Biblioteca Riccardiana

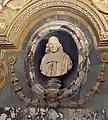
Giovanni Battista Foggini, "Bust of Vincenzio Capponi" (Biblioteca Riccardiana reading room).

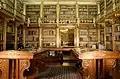
The Sala Esposizione.

The gallery and the library (the latter corresponding to what is now the reading room in the “Biblioteca Riccardiana”) were initially conceived as a single unit. For this reason, they share the same decorative program. The hall (which should be considered as a late Baroque Wunderkammer) served as a majestic vestibule leading to the library. The frescos by Giordano follow the program designed by Senator Alessandro Segni (scholar, secretary to the Accademia della Crusca, admired man of letters and tutor to Francesco). The fresco in the hall depicts the various stages in human life and its consequences (either rewards or punishments); the scenes represent human beings engaged in diverse activities, the personifications of the four seasons, and mythological figures against a natural background. The theme in the library's vault instead is the path to wisdom, understanding, and knowledge. The title of this scene – which was also painted by Luca Giordano (1685) – is “The Mind Understands the Truth”. In comparison with the fresco in the hall, this work is less complex and with a small number of figures, i.e., the personification of Divinity at the top, a naked maiden (the Truth), Theology, the Mind between the Science and the Philosophy at the bottom. The underlying meaning is as follows: understanding (which the Riccardi family promotes) allows human beings to raise above their natural state, thus ascending towards the light of truth. The latter is connected both with faith (thanks to Theology) but also with science, which we can reach in our earthly life through research and the use of human intelligence.